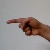
The image shows a hand gesture representing the letter 'G' in Indian Sign Language.